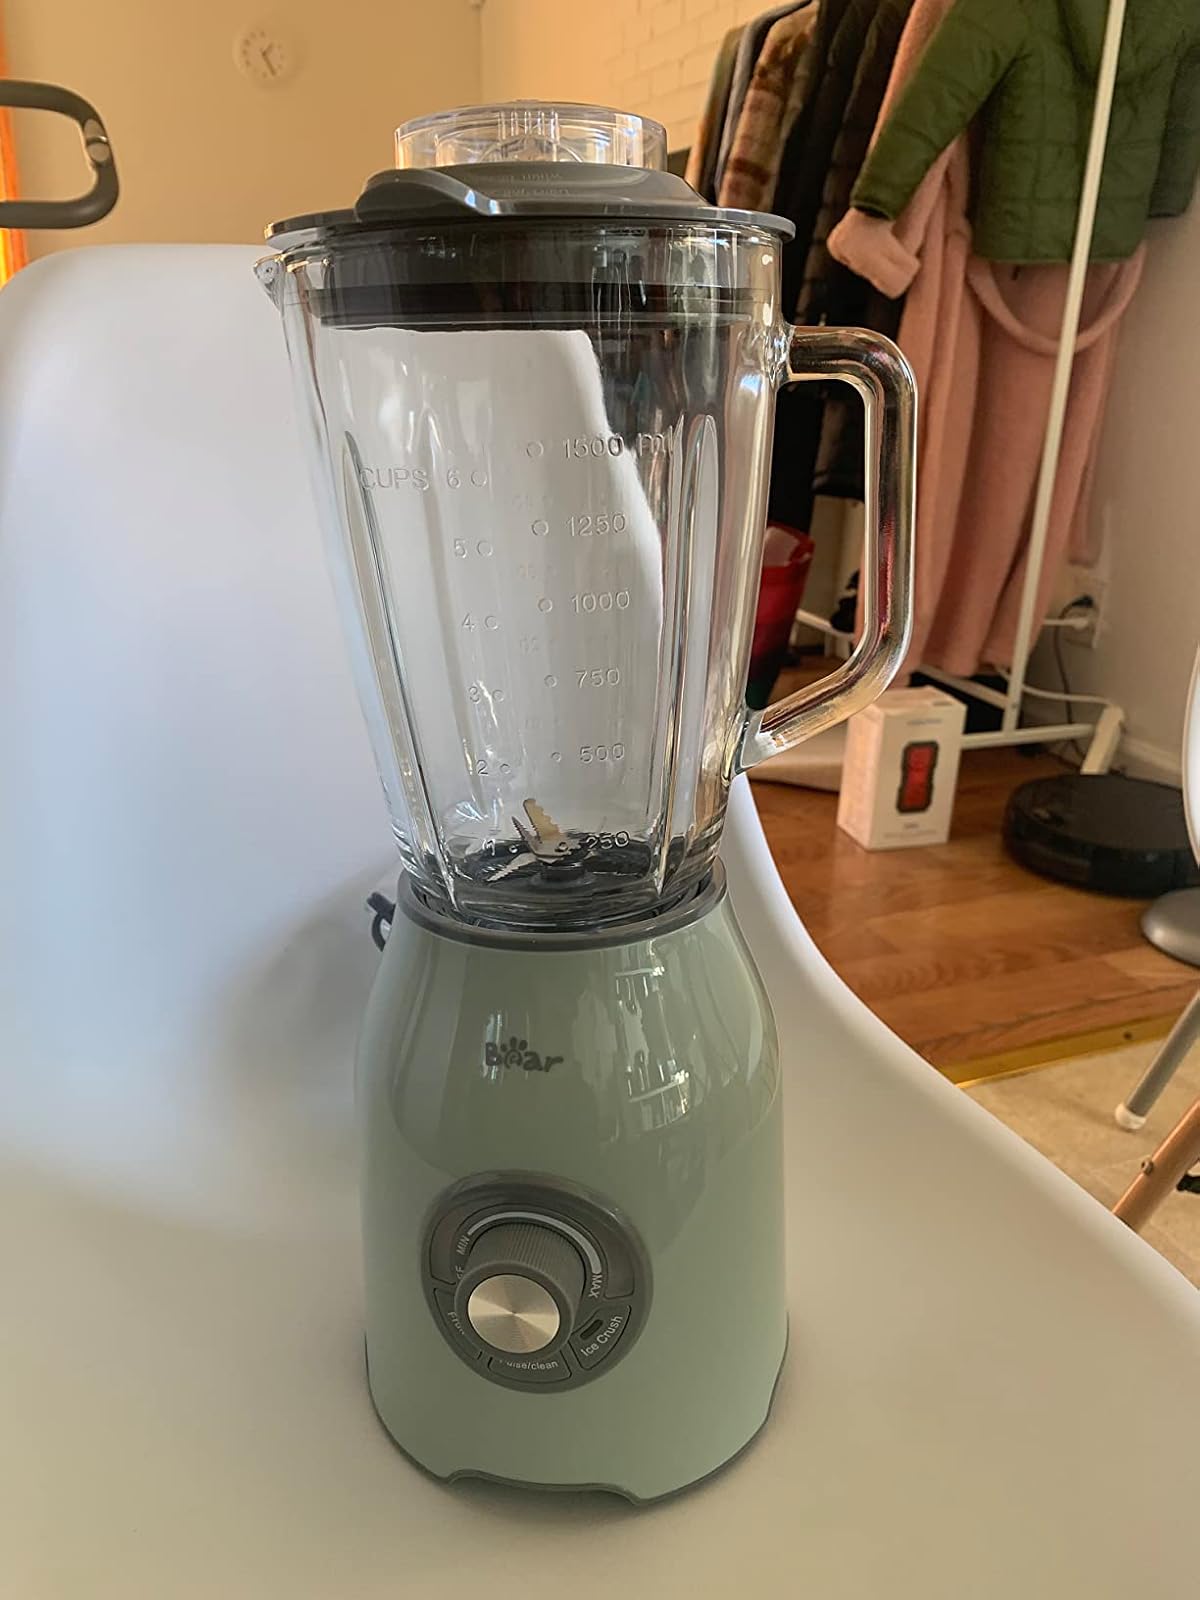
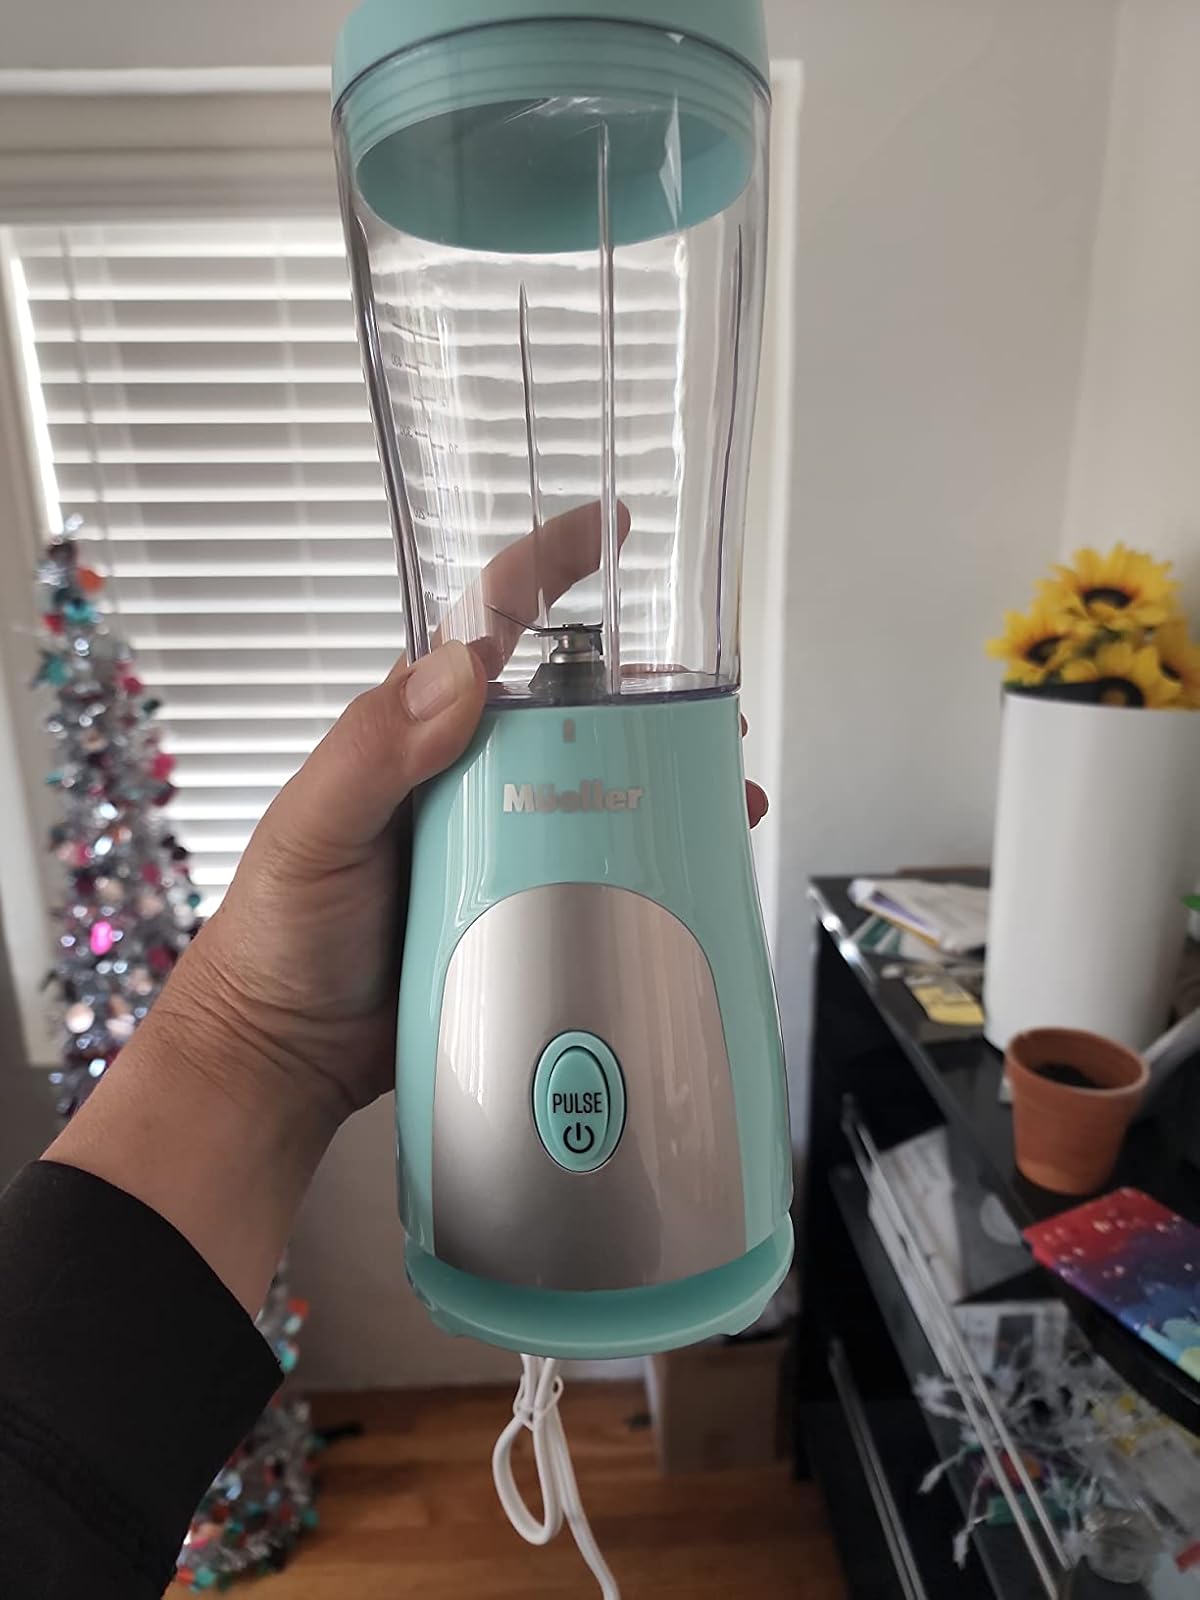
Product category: items_blender
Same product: no